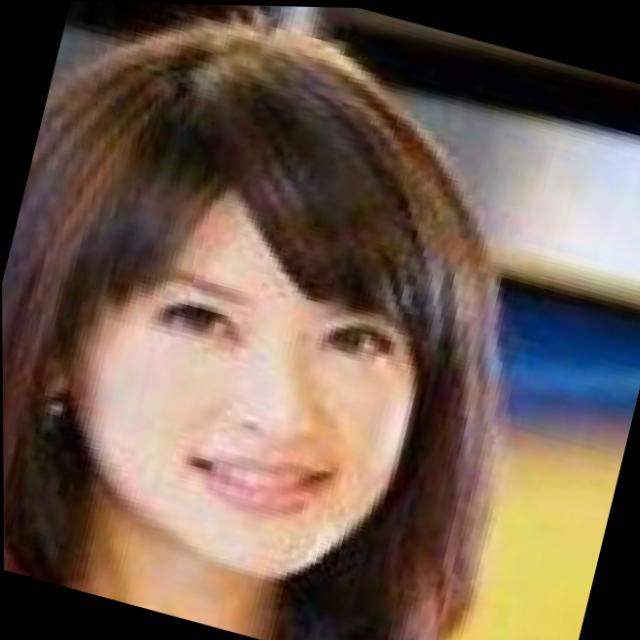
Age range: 21-44